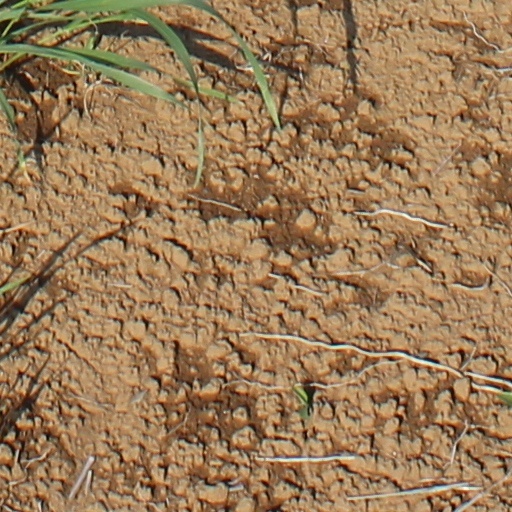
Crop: wheat